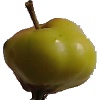
Label: Apple Red Yellow 2